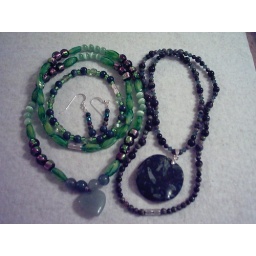
Green strech necklaces and bracelet and earrings I made for friend. Aventurine heart, natural stone pendant and natural stones in one necklace